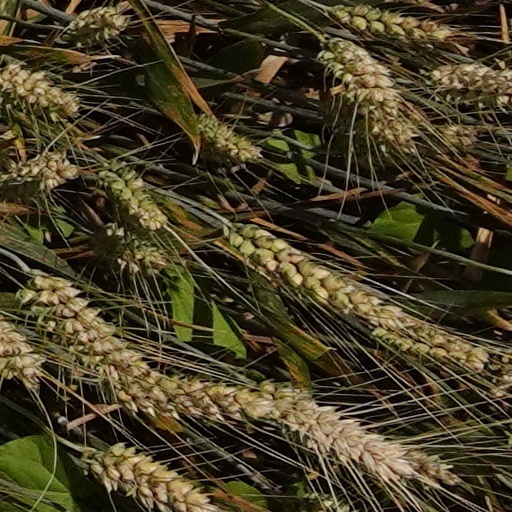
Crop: wheat